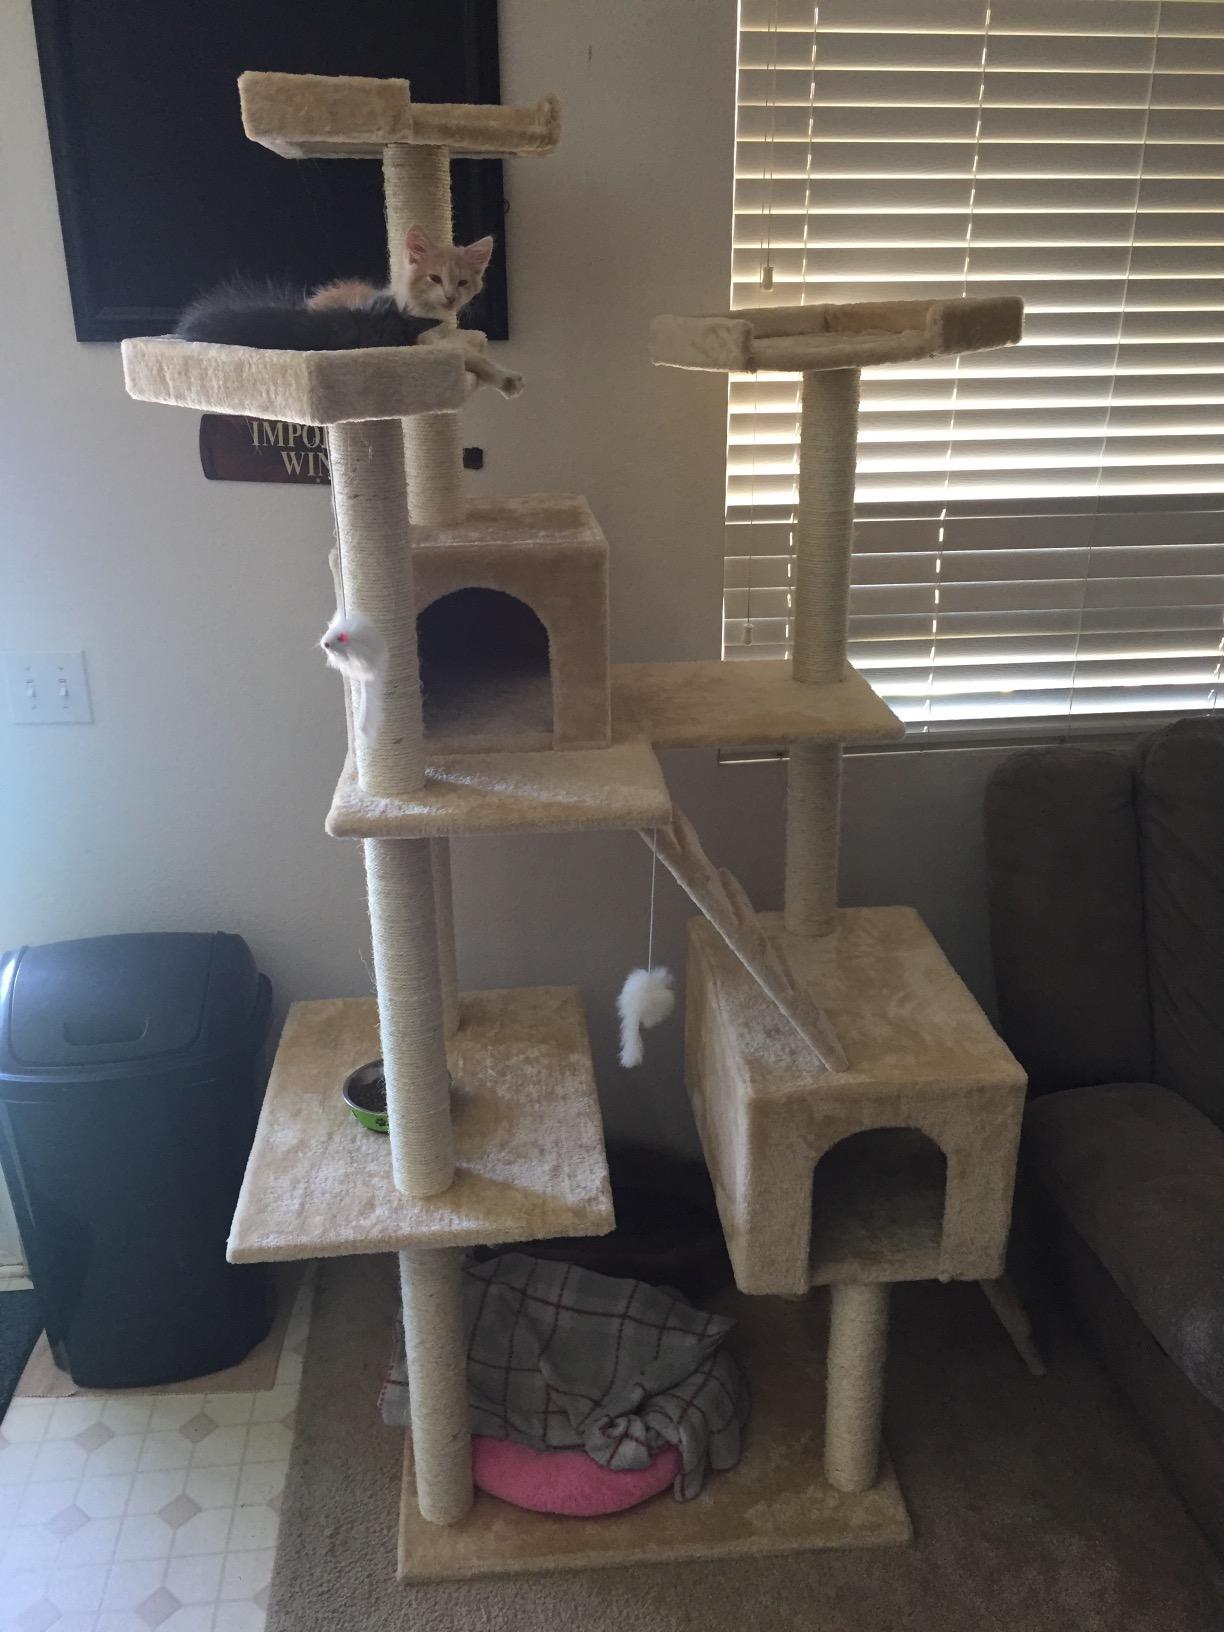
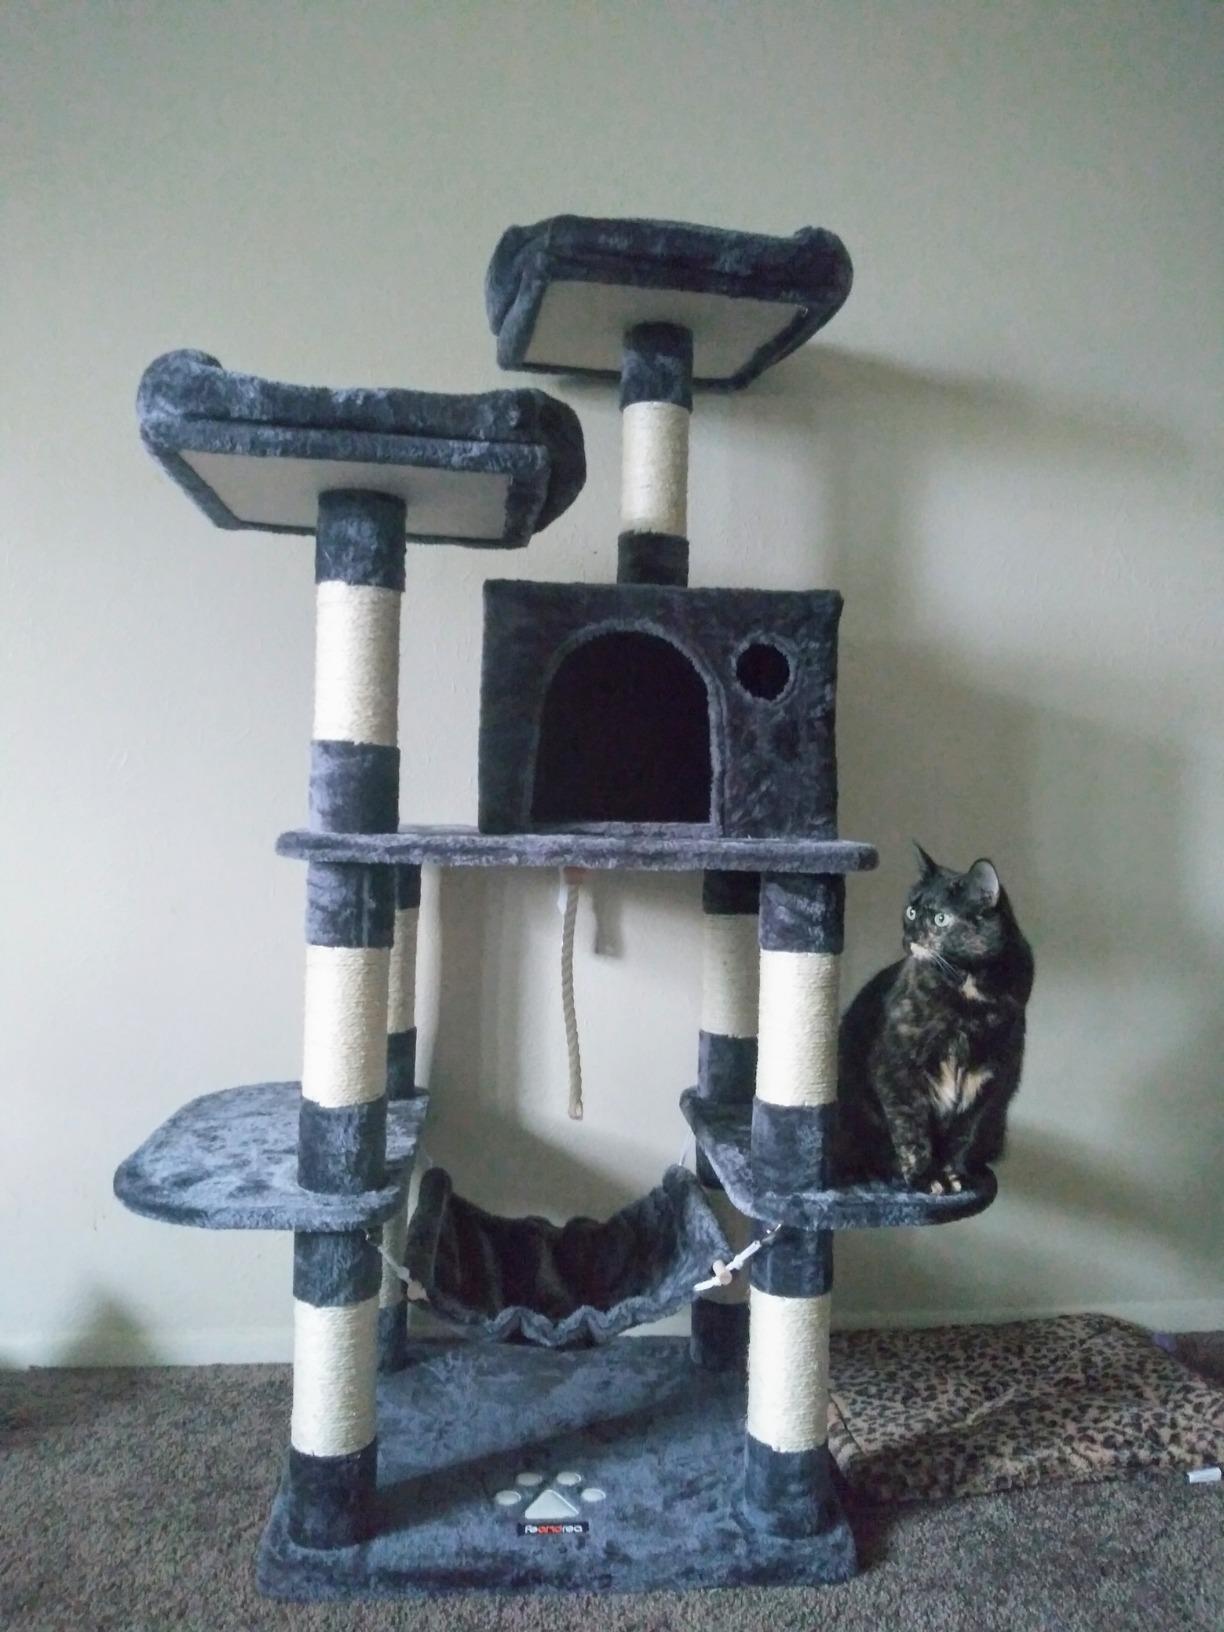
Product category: items_cat tree
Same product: no